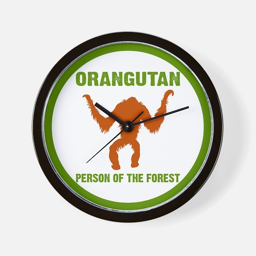
person of the wall clock